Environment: real
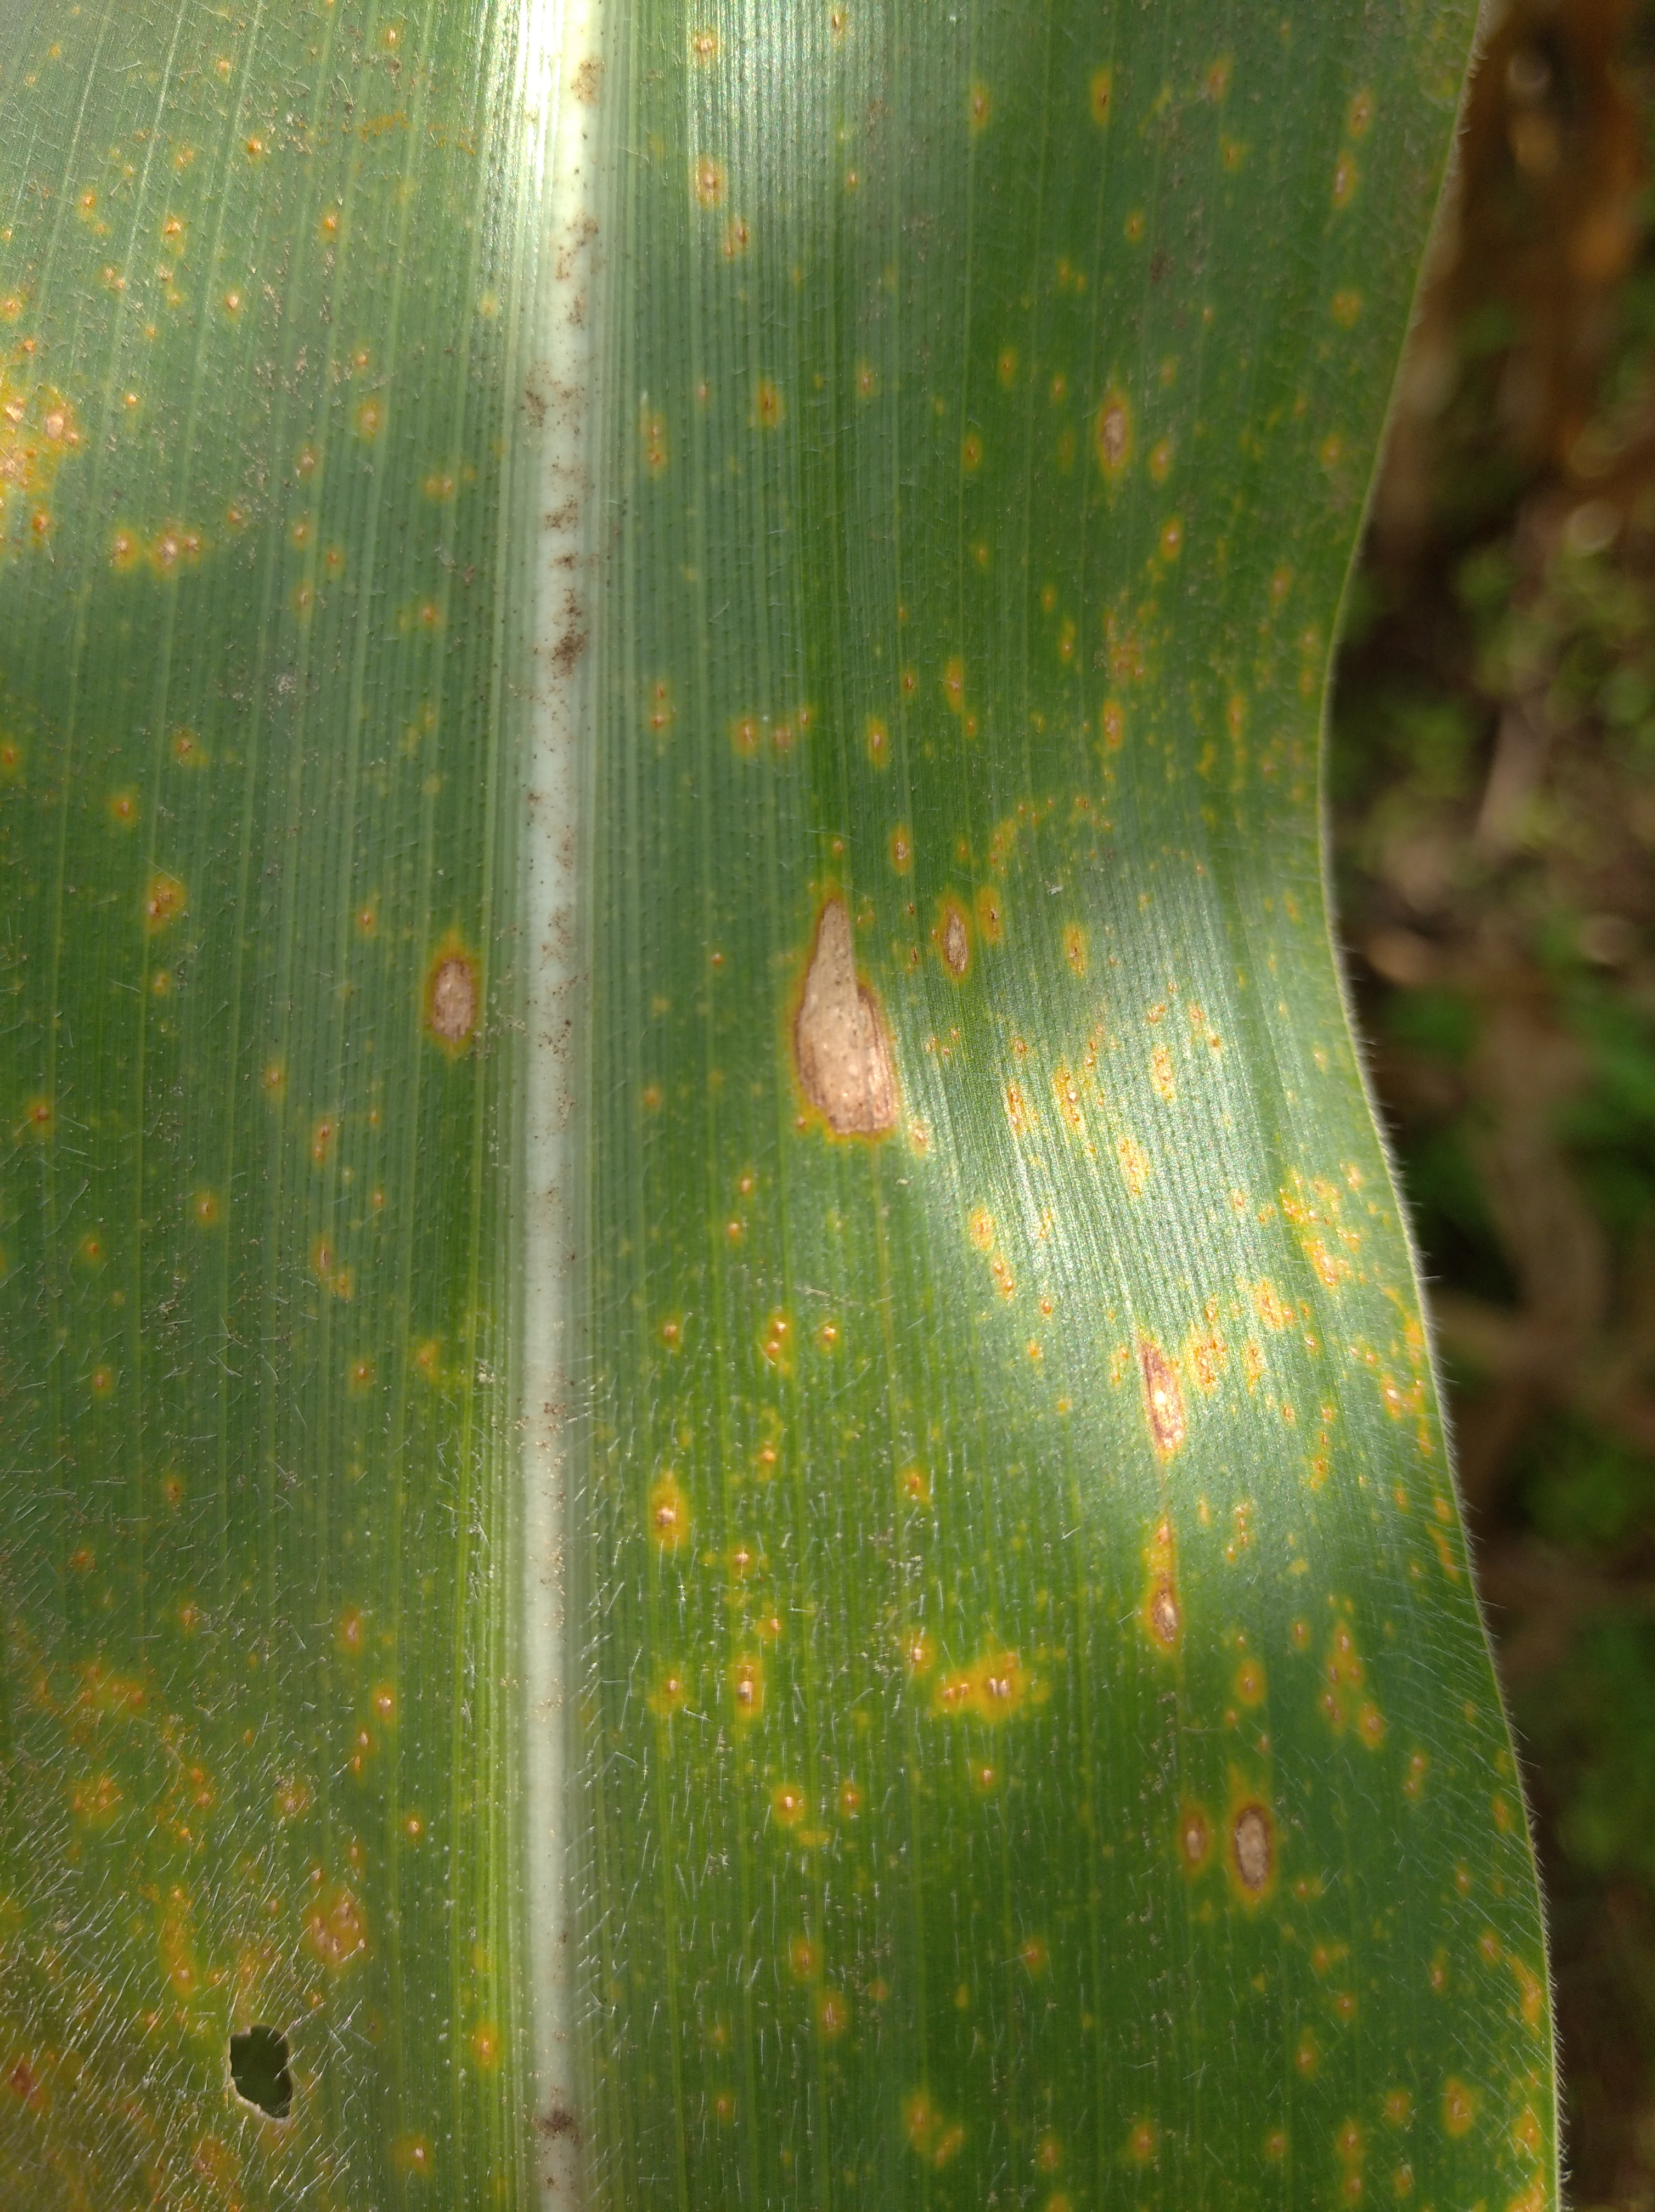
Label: northern_corn_leaf_blight